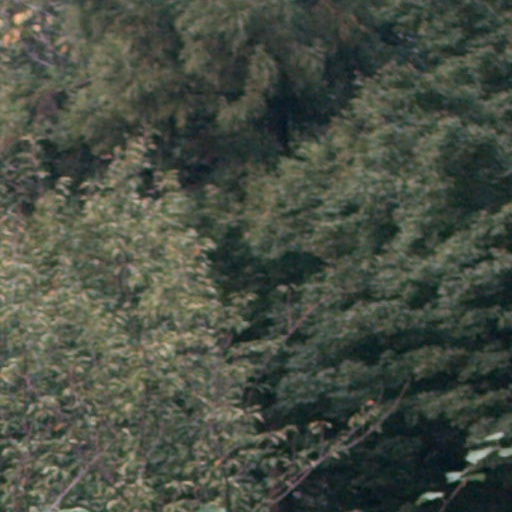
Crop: cassava